Dutch people

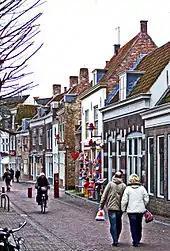
A typical November scene in the Dutch town Middelburg, Netherlands

Many Dutch people ("Nederlanders") will object to being called "Hollanders" as a national denominator on much the same grounds as many Welsh or Scots would object to being called "English" instead of British, as the Holland region only comprises two of the twelve provinces, and 40% of the Dutch citizens. The same holds for the country being referred to as "Holland" instead of "The Netherlands". In January 2020, the Dutch government officially dropped its support of the word "Holland" for the whole country.